Cervera de Buitrago

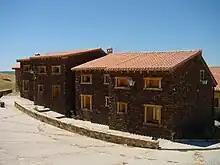
Houses in Cervera de Buitrago

The village has been occasionally mentioned in journalism and literature devoted to curiosities for a reported high frequency of polydactyly among its inhabitants, whereby six or seven fingers are found per hand or foot. Fantastical literature also mentions UFO activity in the area.